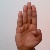
The image shows a hand gesture representing the letter 'B' in Indian Sign Language.